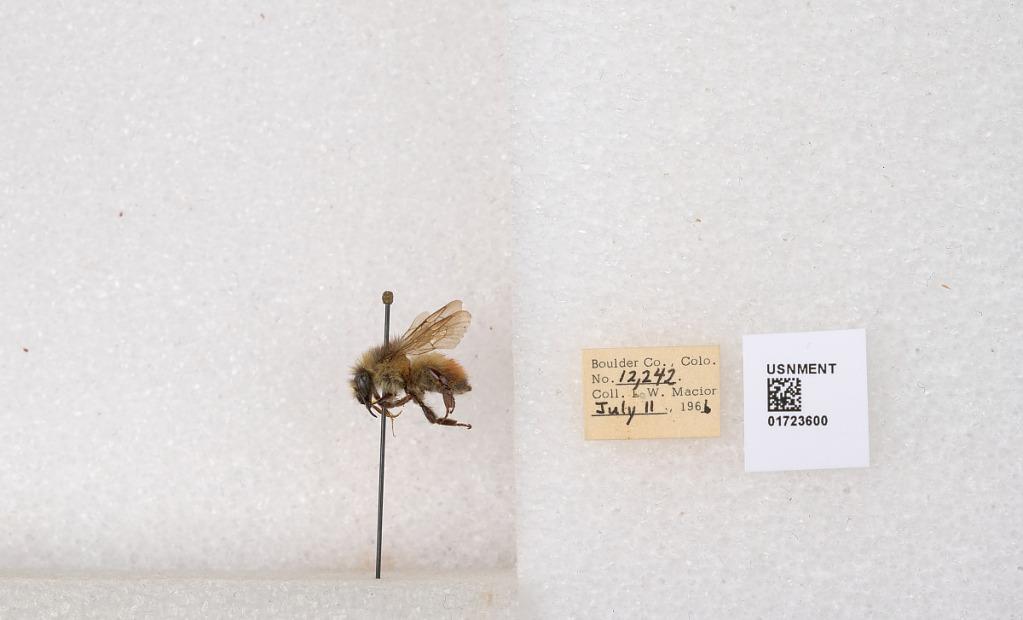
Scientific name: Bombus flavifrons Cresson
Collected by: L. Macior
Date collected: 1966-7-11
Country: United States
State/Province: Colorado
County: Boulder
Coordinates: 40.0925, -105.358